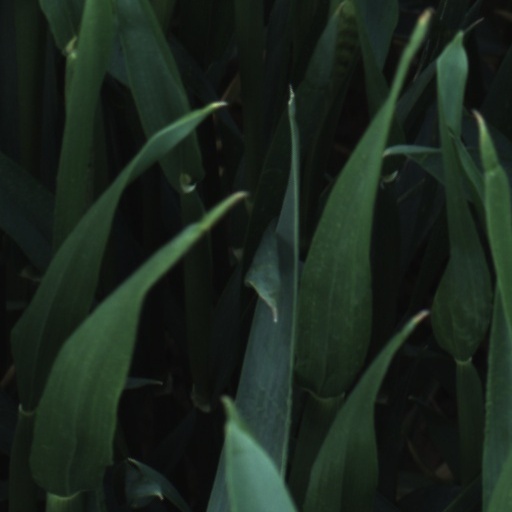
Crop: wheat